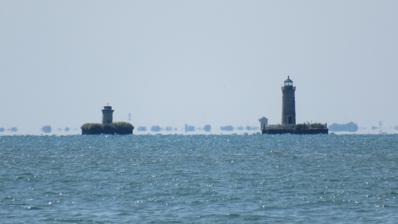
Building: St. Clair Flats Front and Rear Range Light
Country: Canada
Year built: 1859
Lighthouses in Michigan, United States United States historic place St. Clair Flats South Channel Range Lights U.S. National Register of Historic Places Distant view of the lighthouse structures from Harsens Island in August 2022 Show map of Michigan Show map of the United States Interactive map showing location Nearest city Algonac, Michigan Coordinates 42°32′16.4″N 82°41′35.4″W / 42.537889°N 82.693167°W / 42.537889; -82.693167 Area 1.5 acres (0.61 ha) Built 1859 Architectural style Conical lighthouse towers NRHP reference No. 90000853 Added to NRHP May 24, 1990 St. Clair Flats Front and Rear Range Light are two lighthouse structures situated off the southeastern tip of Harsens Island at Lake St. Clair . History By the late 1830s, it was recognized that constructing a shipping channel through the delta at the base of the Saint Clair River would be an aid in shipping. An 1842 survey by the Corps of Topographical Engineers recommended dredging the channel, but due in part to opposition by President James K. Polk , no federal funds were appropriated for a decade. In 1852, $20,000 was appropriated for improvements, but the money was quickly spent with little result. Meanwhile, the opening of the St. Mary's Falls Ship Canal in Sault Ste. Marie increased shipping through the Great Lakes , and left the Saint Clair delta as the major bottleneck to commerce through the lakes. In the early 1850s, numerous ship ran aground in the area, often blocking the entire canal and preventing access by other ships. Congress voted to appropriate further funds for improvements in 1854, but President Franklin Pierce vetoed the bills, as he did again in 1855 and 1856. By this time, the problem was severe, and in 1856, Congress overrode the presidential veto, and $45,000 was appropriated. From this funding, the canal dredging was completed, and two lighthouses and a nearby beacon constructed at the mouth of the channel. The two lighthouses were completed by 1859. In 1866, a further $60,000 was appropriated for improvements. However, the United States Army Corps of Engineers recommended abandoning the current channel (known as the "south channel") and opening up a new Saint Clair Flats channel. This new channel was opened in 1870, after which the older channel became less important, but still used. In 1875, the front light began to lean. It was dismantled and rebuilt using the original stone and timber crib. By the early 20th century, the lights had become less useful, and in 1907 their use was discontinued. However, in 1915, the lights were re-established, and continued in use until 1934, when they were again discontinued. Despite the 1875 reconstruction, the front light began to lean further due to erosion near the base of the light. In 1990, the base was reinforced by constructing a steel cell and filling it with limestone for temporary support. In the fall of 1996, a permanent seawall was completed around the front light island. The rear light was constructed with a large keeper's house on the island surrounding the light. The house was demolished in the early 1930s. However, later vandalism has played a part in the overall deterioration of the rear light, which is also in need of major foundation work. Current restoration has been taking place on the rear light. Description Front light in 1904 Rear light in 1904 The two range light towers are located in shallow water nearly a mile from the nearest land. The front range light is the smaller of the two, It is a cylindrical yellow brick tower, measuring 17 feet tall and tapering from 11 feet in diameter at the base to 10 feet in diameter in diameter at the top. It sits on a stone base atop a submerged timber crib structure. A single square-head door in the base of the tower leads to a circular iron staircase inside, which goes up to the lantern. The light originally had a ten-sided, iron lantern and an ornamental iron railing. These have disappeared, and the navigational  light is now fitted with a plastic lens. The larger, rear range light is also a cylindrical, brick structure atop a square stone pier. It is constructed of off-white brick, slightly lighter in hue than the yellow brick of the other light. The tower measures about 40 feet tall, and the original, ten-sided, iron lantern remains in place. A round-head entrance in the base and a circular iron staircase leads to the lantern platform. See also Lighthouses in Michigan References